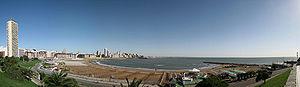
Mar del Plata est une ville de la province de Buenos Aires, en Argentine. Elle est située sur la côte Atlantique, à 404 km au sud-est de la ville de Buenos Aires, la capitale fédérale. La ville est le chef-lieu du partido General Pueyrredón. Sa population était estimée à 625 605 habitants en 2009, ce qui en fait la quatrième ville d'Argentine, derrière Buenos Aires, Córdoba et Rosario.
La province de Buenos Aires est la province la plus grande, la plus riche et la plus peuplée d'Argentine, bien que la municipalité de la ville de Buenos Aires, capitale de la République argentine n'en fasse pas partie. La province avait 15 625 084 habitants en 2010. L'agglomération du grand La Plata, sa capitale, en avait 799 523 la même année.